Verona defensive system

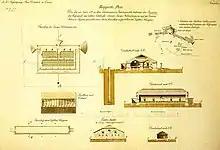
Planimetry, sections and elevations of the Riformati magazine, built between 1836 and 1837

In the architecture of the nineteenth-century barracks, the high technical and artistic level of the design of the Habsburg officials can be recognized: attentive to functionality, to the salubriousness of the interiors, and to the right economy in construction, they nevertheless succeeded in asserting a monumental figurative character, of civilian representation, with solutions inferred from the stylistic orientations proper to the time.